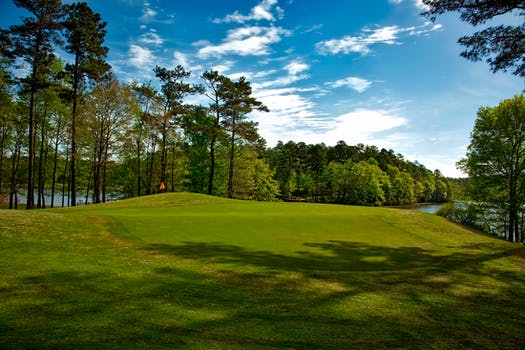
Label: No Watermark